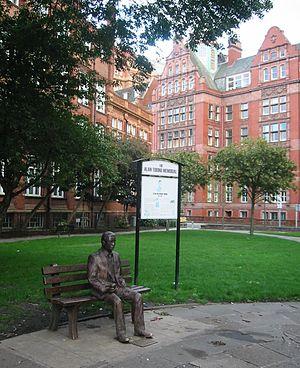
Une icône gay ou icône gaie est une personnalité historique ou contemporaine particulièrement appréciée en termes de popularité et de référence dans la communauté LGBT.
Le Mémorial Alan Turing, créé à la mémoire du mathématicien, cryptologue et pionnier de l'informatique moderne Alan Turing, est situé dans Sackville Park à Manchester, en Angleterre.